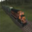
Label: train